Pseudorhabdosynochus riouxi

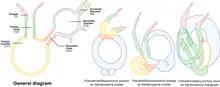
Homologies of the sclerotized vaginae in species of the "Pseudorhabdosynochus riouxi" group

The vagina includes a sclerotized part, which is a complex structure. Chaabane, Neifar, and Justine, in 2017 considered that the three species "Pseudorhabdosynochus riouxi", "Pseudorhabdosynochus bouaini", and "Pseudorhabdosynochus enitsuji" shared a common general structure of the sclerotized vagina with a conspicuous spherical secondary chamber and proposed to accommodate them within a ‘"Pseudorhabdosynochus riouxi" group’.